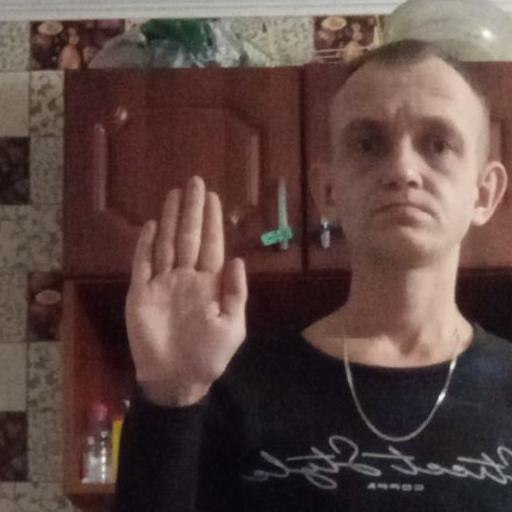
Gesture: stop